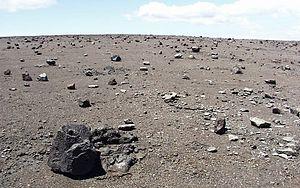
Le Kaʻū Desert Trail est un sentier de randonnée des États-Unis situé à Hawaï, sur le Kīlauea, dans le district de Kaʻū du comté d'Hawaï. Il parcourt en majorité le désert de Kaʻū et permet d'observer des empreintes de pas d'Hawaïens solidifiées dans la cendre volcanique.
Le désert de Kaʻū, en anglais Kaʻū Desert, est un désert des États-Unis situé à Hawaï, sur le flanc occidental du Kīlauea, sur le rift Sud-Ouest du volcan, au sud-ouest de la caldeira sommitale. Malgré des précipitations annuelles relativement importantes puisque dépassant les 1 000 millimètres, cette zone est dépourvue de toute végétation en raison du sol composé de coulées de lave, de cendres volcaniques et de téphras mais surtout en raison des pluies acides liées à la présence de panaches volcaniques soufrés survolant la région.